Peter S. Onuf

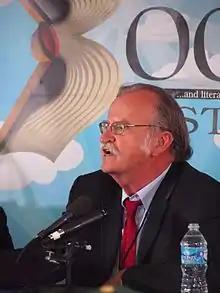
Onuf in 2016

Peter S. Onuf (born 1946) is an American historian and professor known for his work on U.S. President Thomas Jefferson and Federalism. In 1989, he was named the Thomas Jefferson Memorial Foundation Professor of the University of Virginia, a chair he held until retiring in 2012.